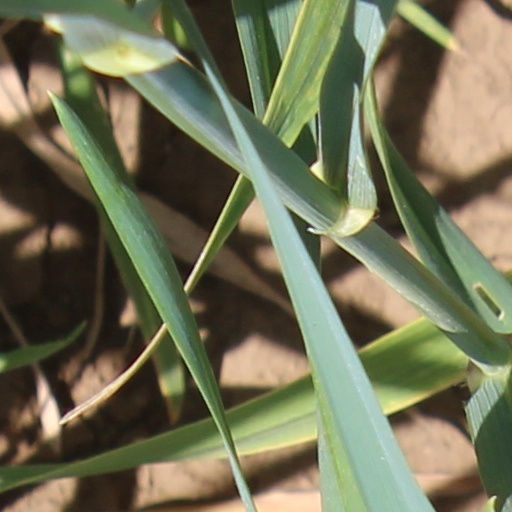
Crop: wheat